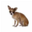
Label: dog